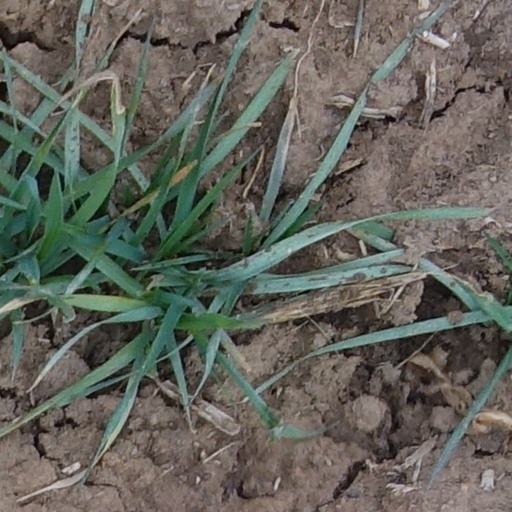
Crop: wheat